John Doddridge

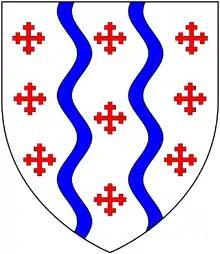
Arms of Dodderidge

On 20 January 1604 he took the degree of serjeant-at-law, and about the same time he was appointed Serjeant to Henry Frederick, Prince of Wales. He was relieved of the status of Serjeant and appointed solicitor-general on 29 October 1604.